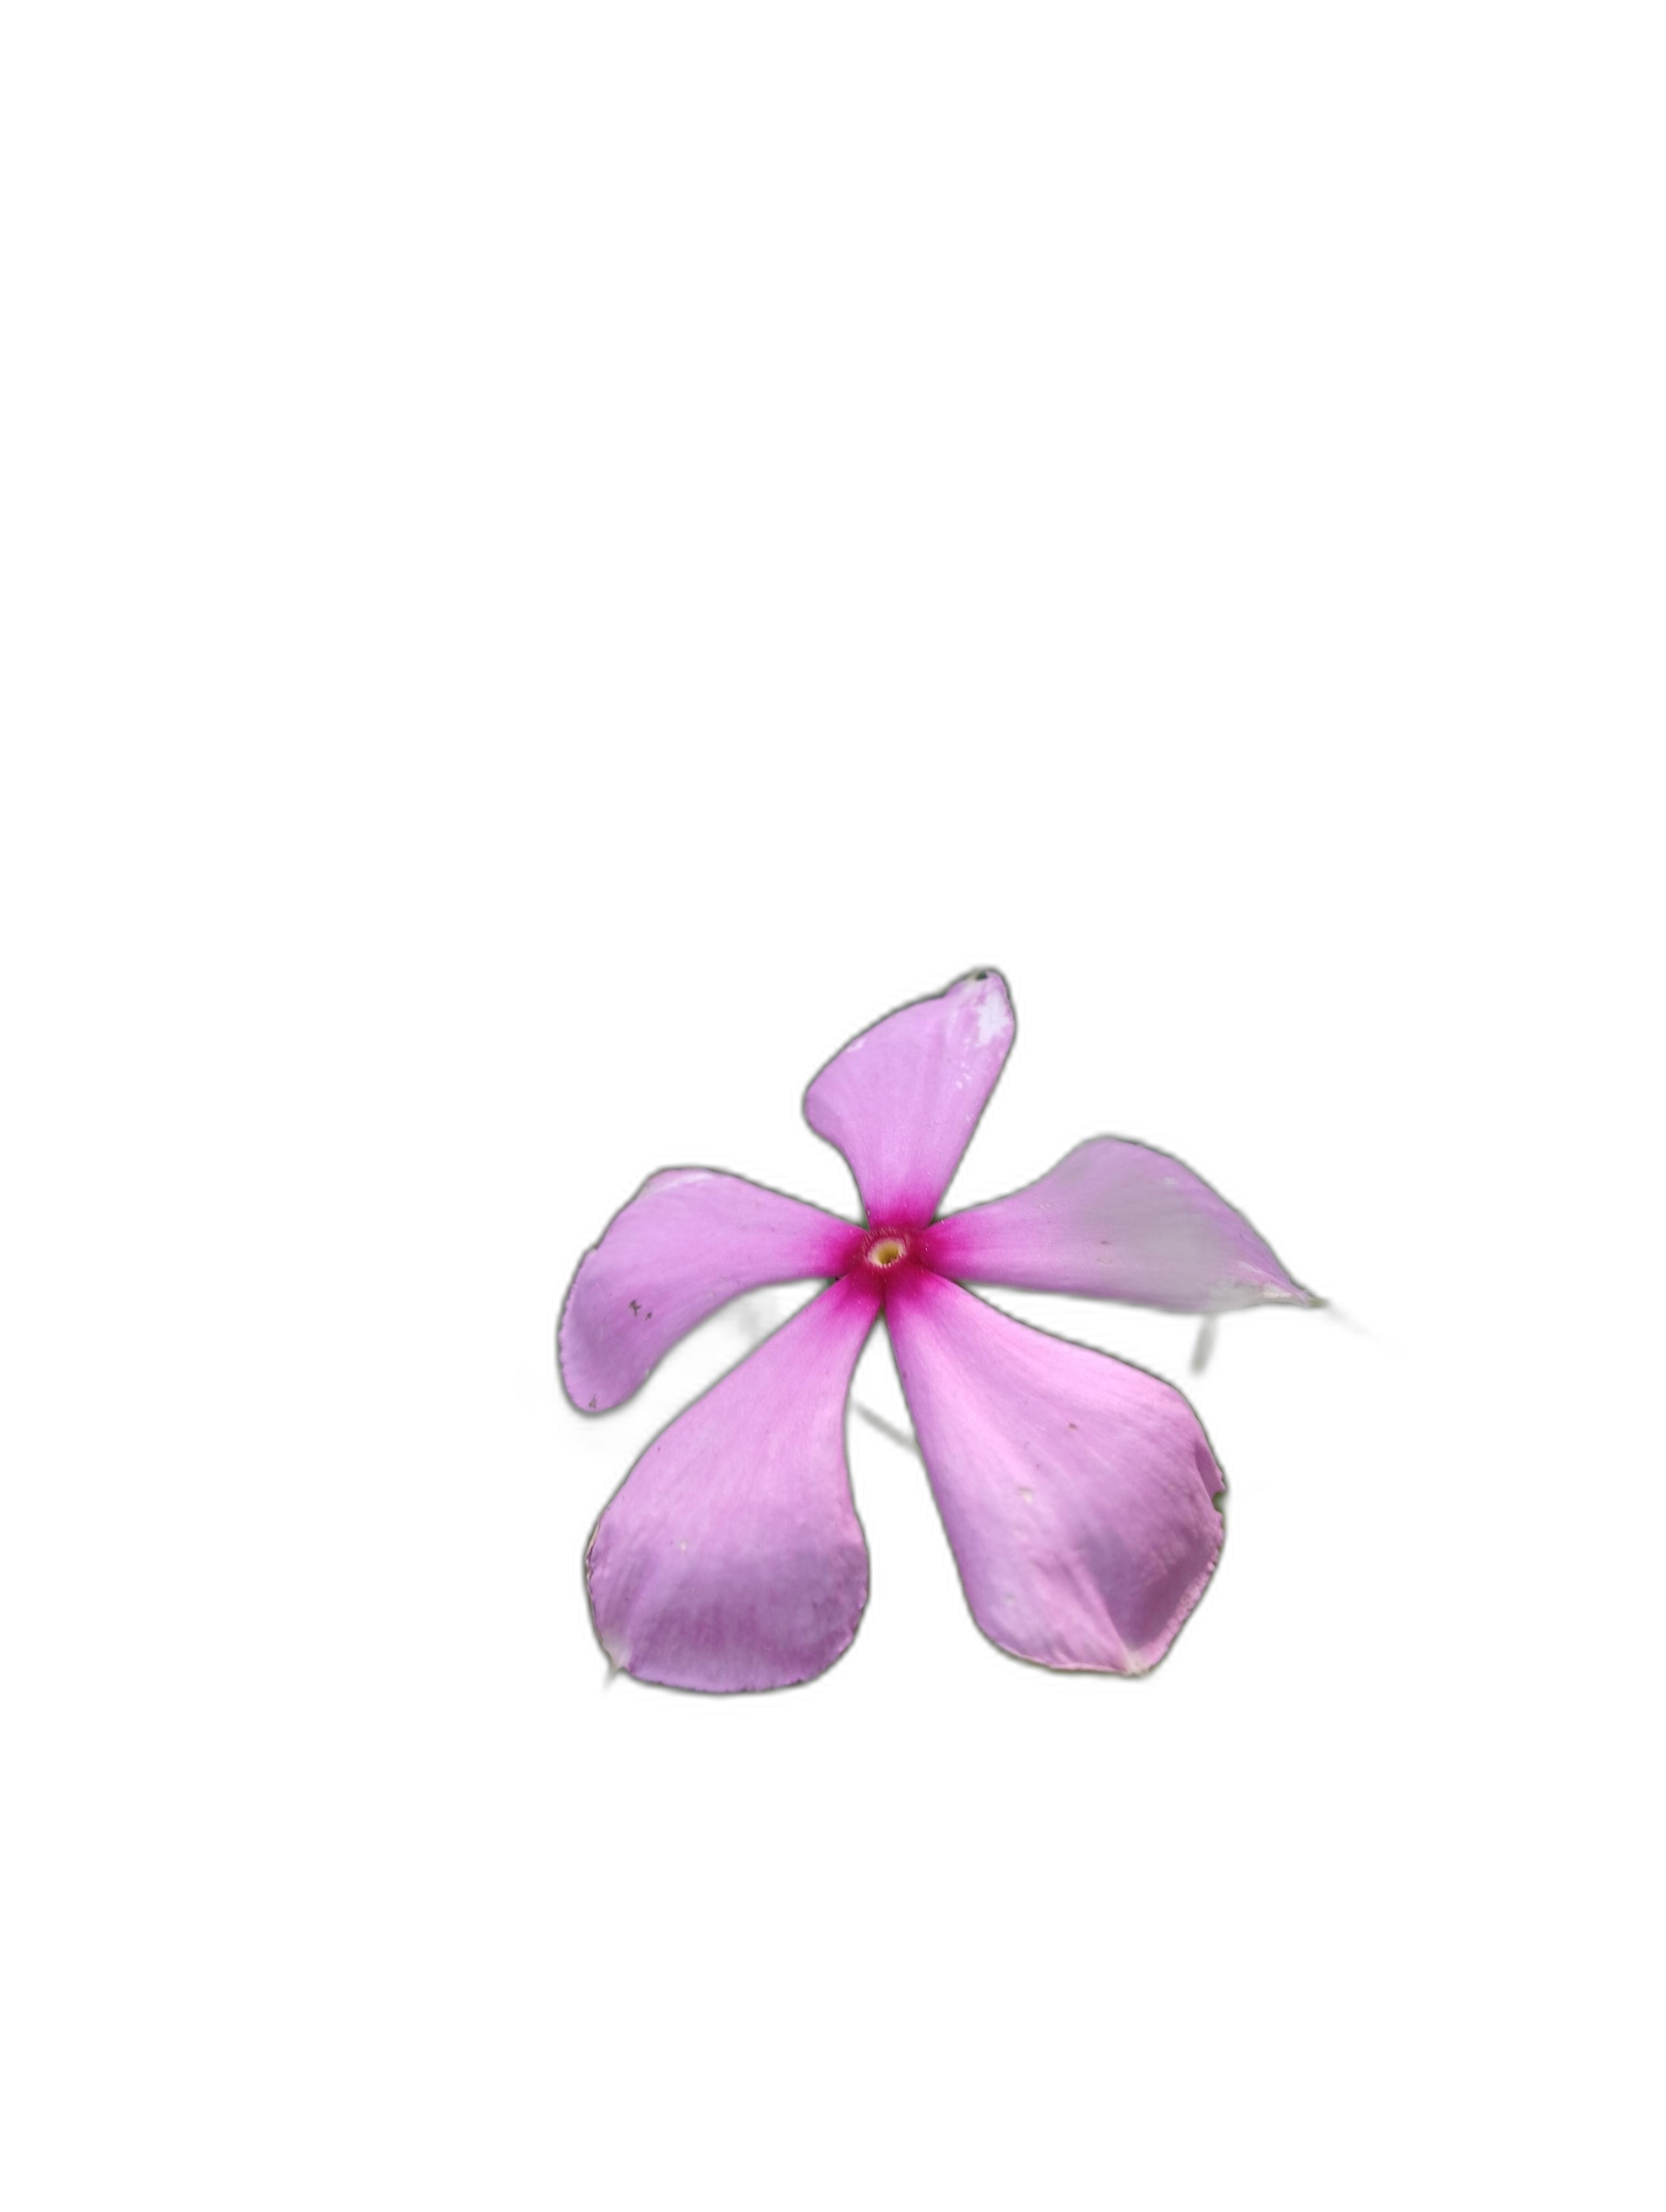
Label: Madagascar periwinkle